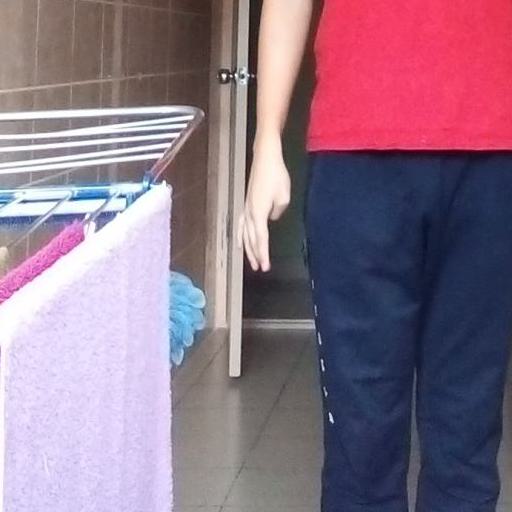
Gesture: no_gesture